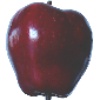
Label: red_delicious_apple